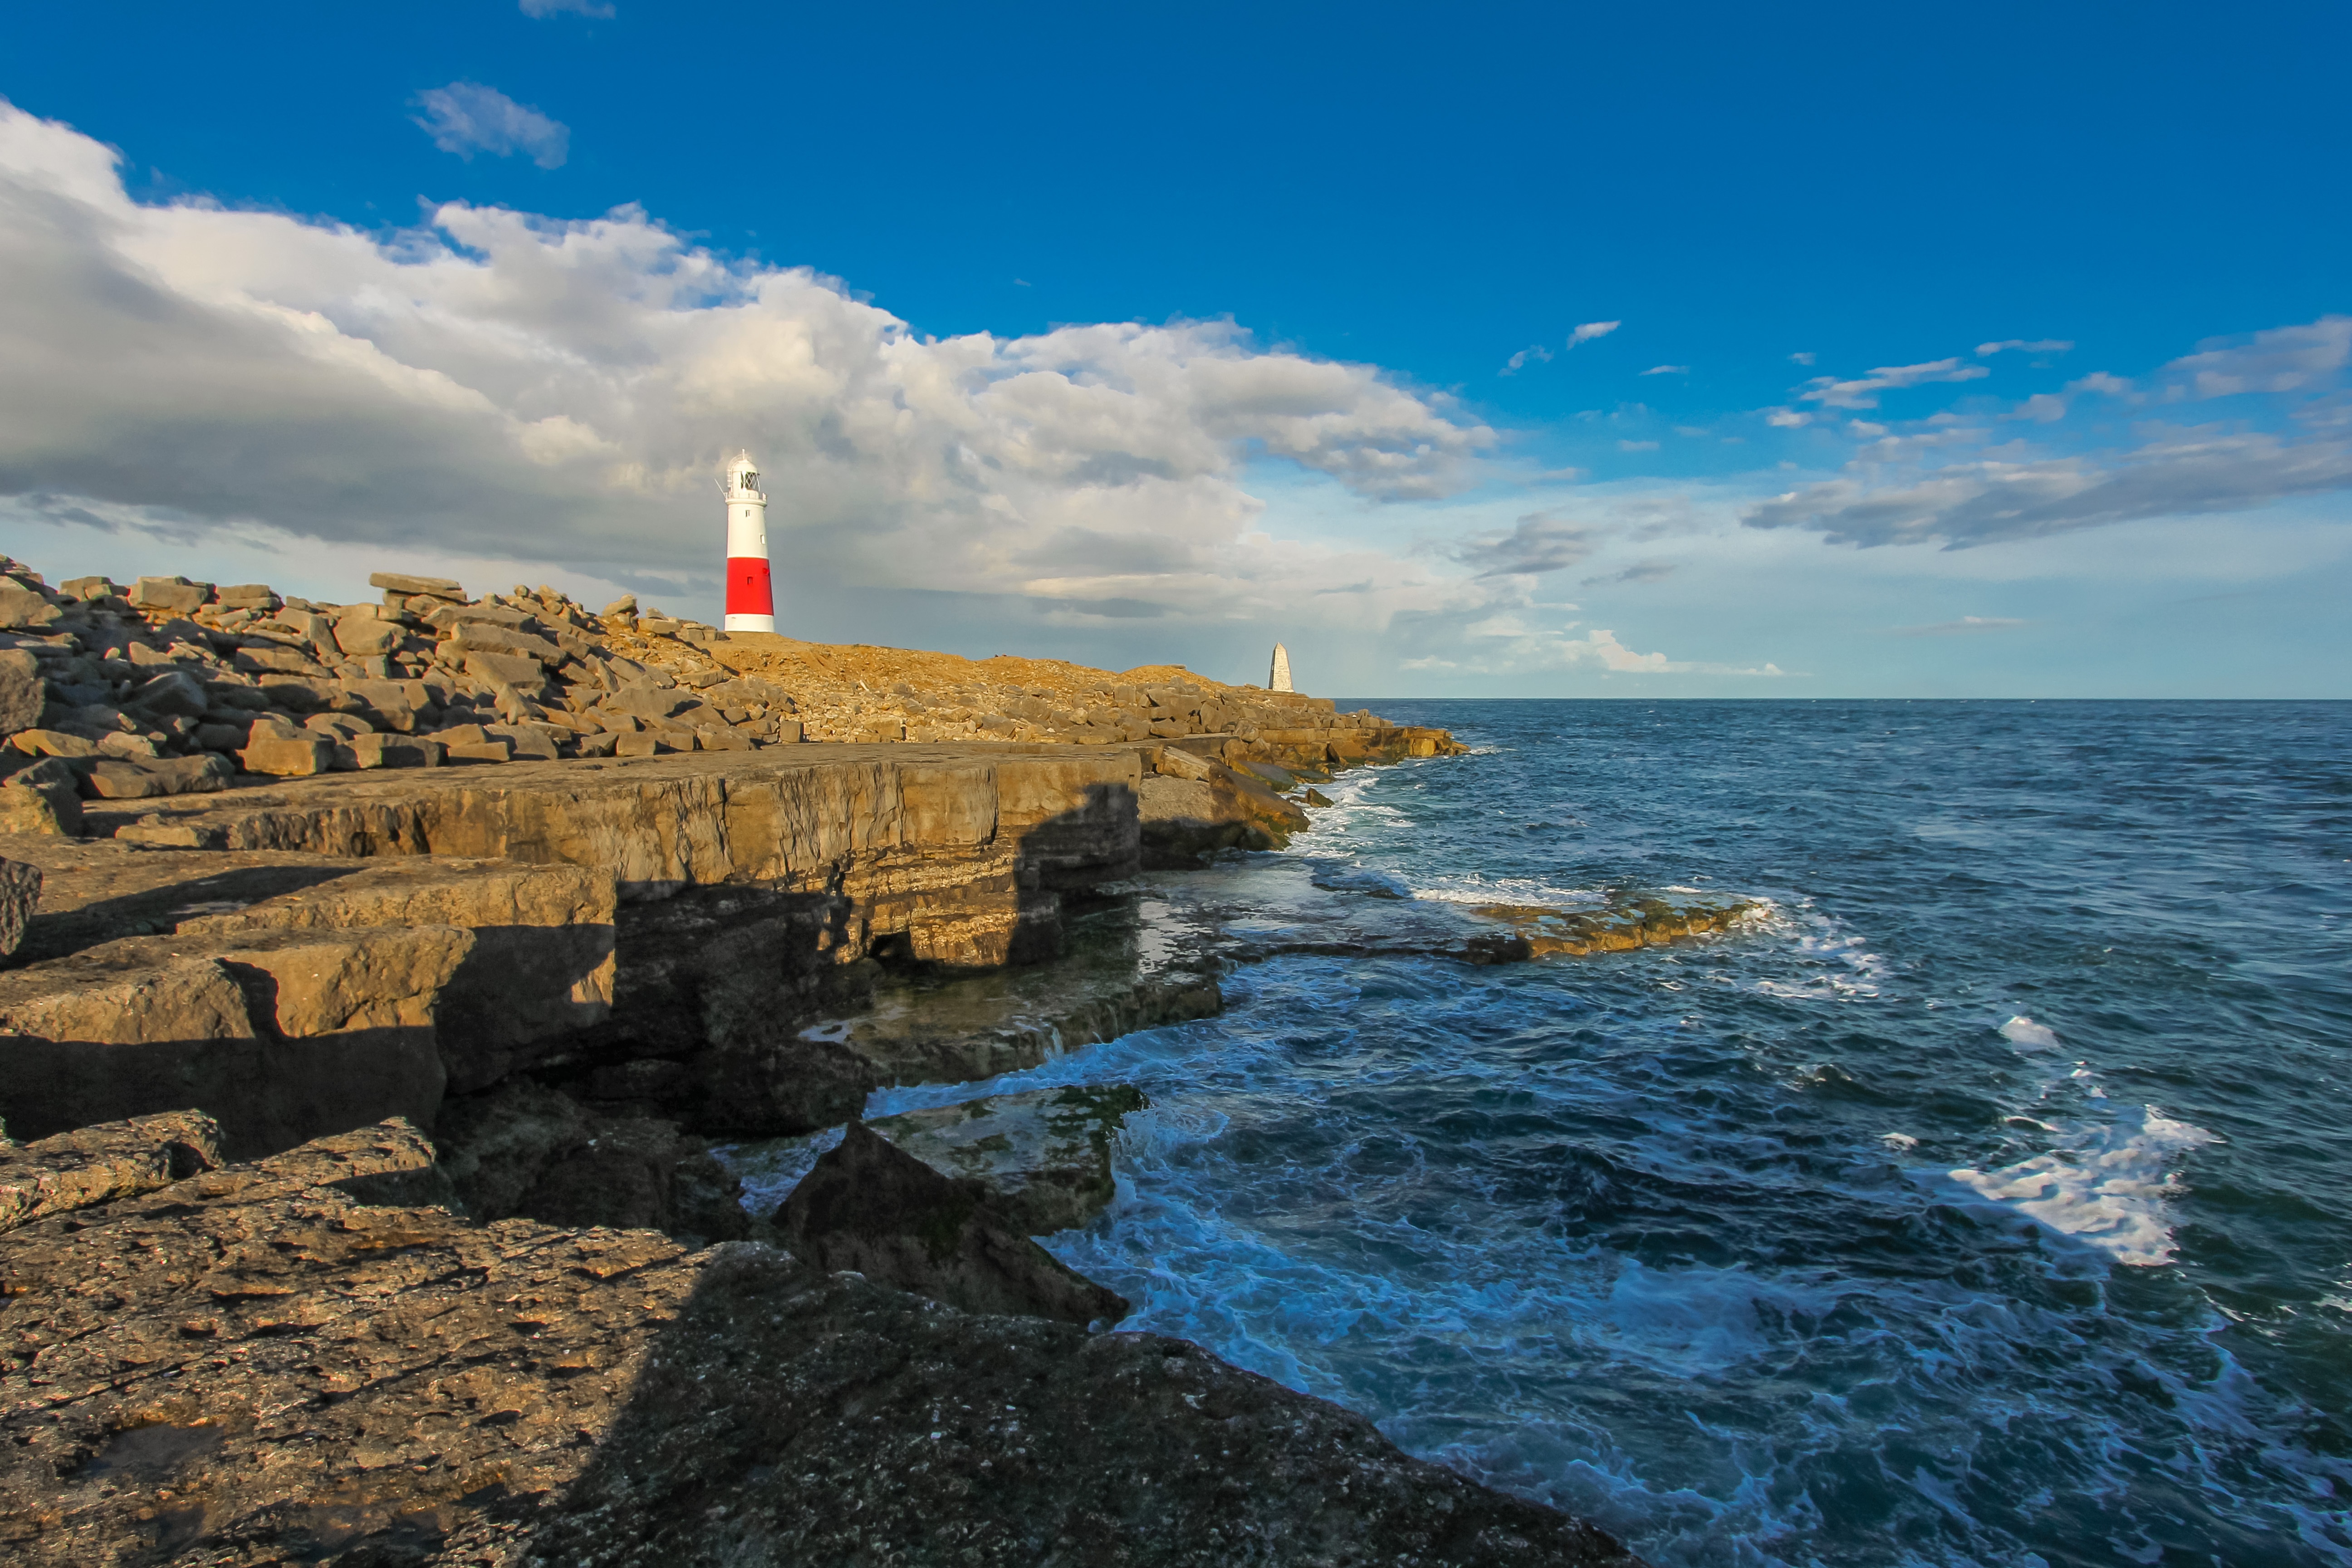
landscape, sea, coast, rock, ocean, horizon, cloud, lighthouse, shore, wave, vacation, cliff, tower, bay, terrain, rocks, england, cape, portland, landform